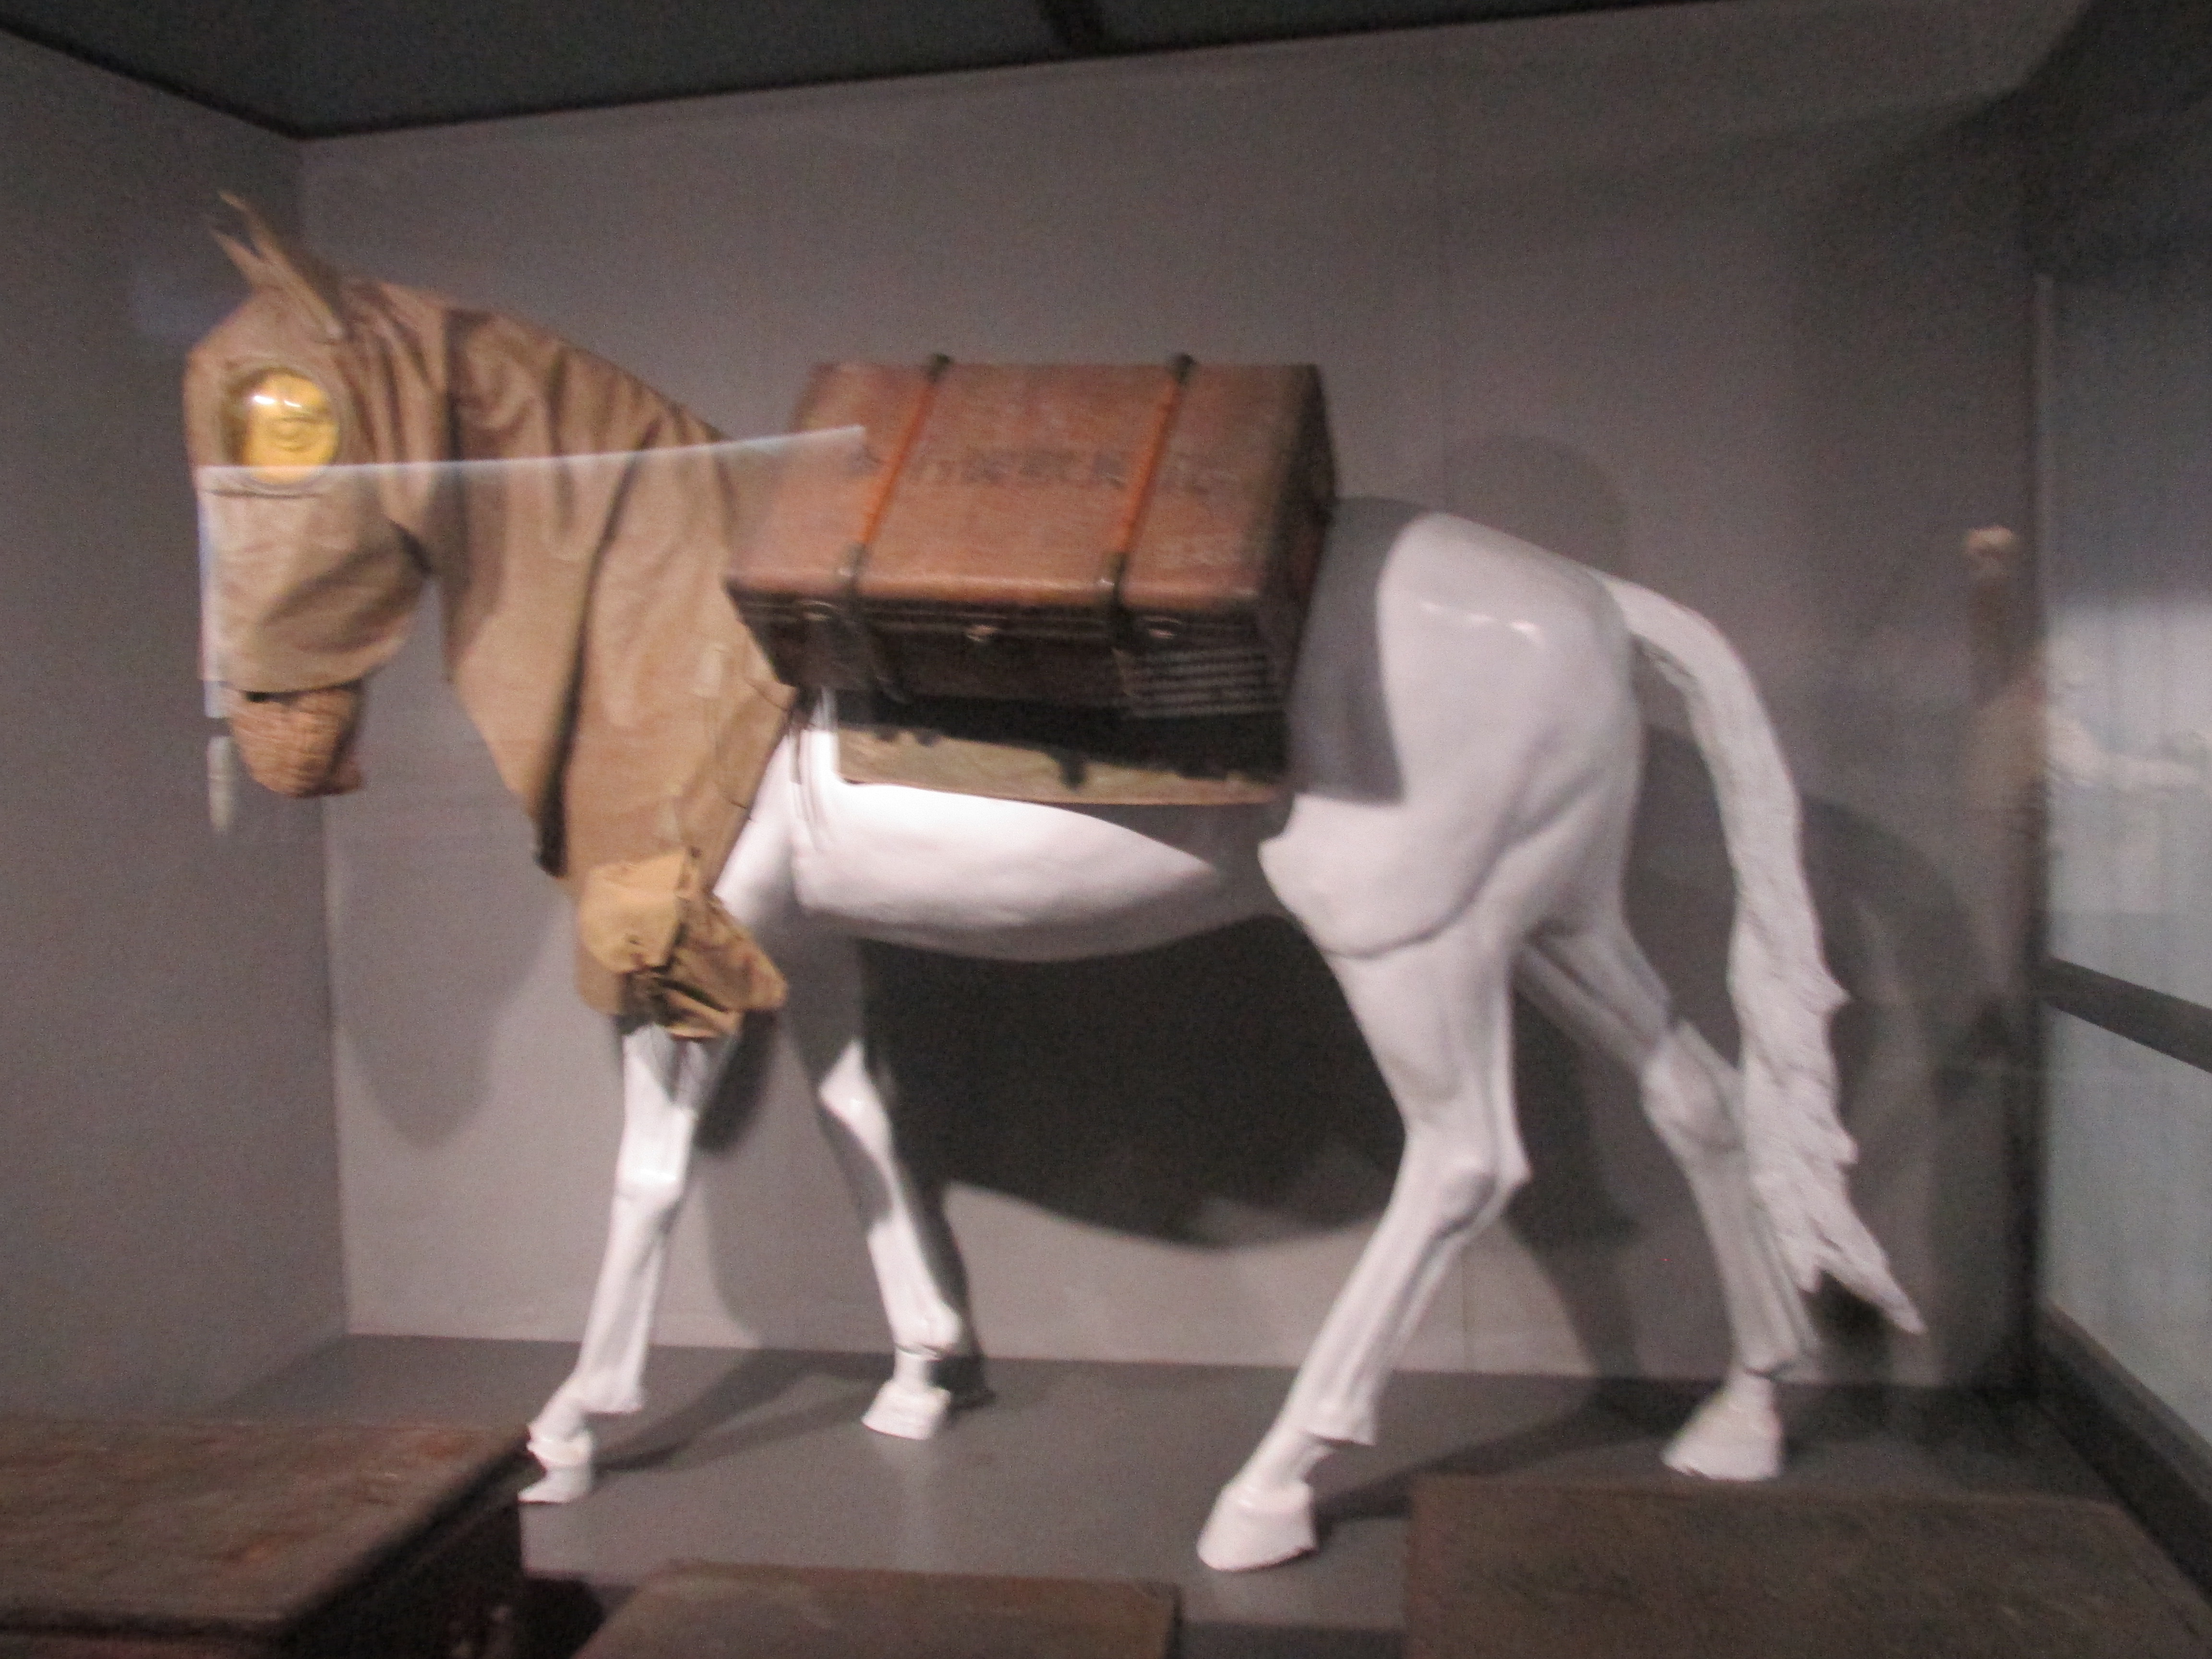
tourism, adventure, Beautiful Places, Pretty Places, environment, Interesting Places, harbin, museums, architecture, art, nature, museum, history, ancient history, china, asia, imperial palace, dynasty, beijing, planning, exhibition, sculpture, map, shanghai, horse, horse tack, mane, horse supplies, stallion, mare, pack animal, wood, sorrel, bridle, tail